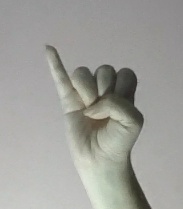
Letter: meem